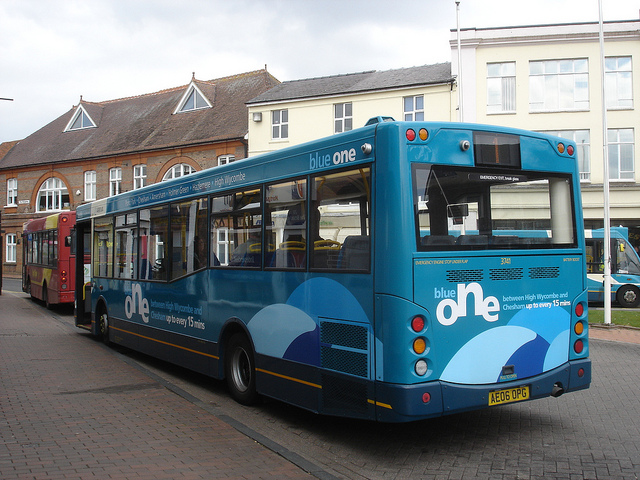
A passenger bus that is pulled up to the side of a street.

A bus parked on the side of the street.

A large blue bus on the side of a road.

a blue bus going down the road behind a red bus